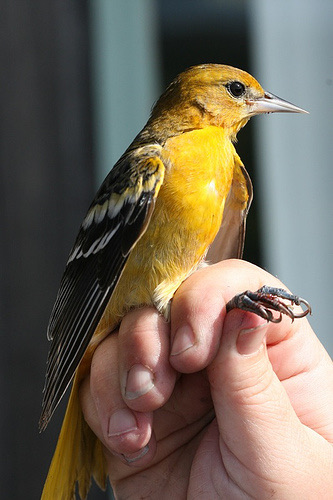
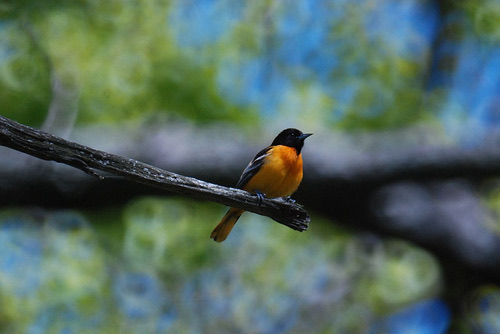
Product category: misc
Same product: yes